Lion dance

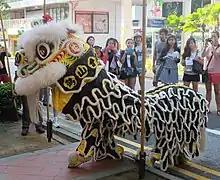

The Hok San style was founded by Feng Gengzhang,. Born in a village in He Shan County, Guangdong, Feng was originally trained in the Fut San style. He aimed to refine his lion dance techniques to more closely resemble the natural movements of a real animal—particularly a cat. To support this vision, he redesigned key features of the lion head, including the mouth, lips, and eyes, to create a more graceful, expressive, and elegant appearance. Specific drum patterns were also developed to better synchronize with the lion's movements.